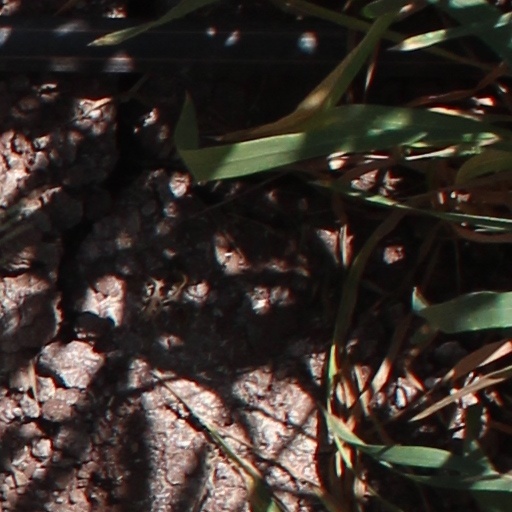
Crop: wheat